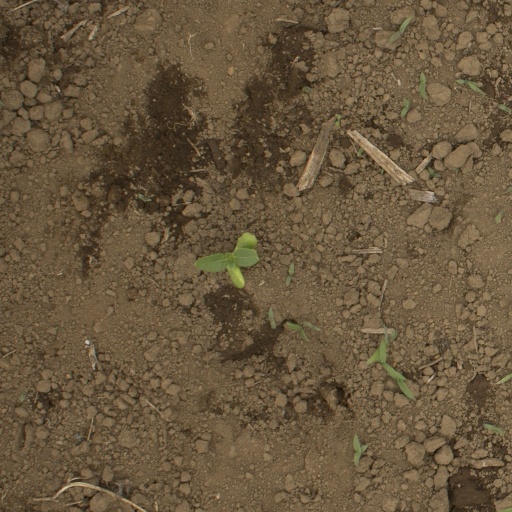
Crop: Jerusalem artichoke